The Flower of Aleppo

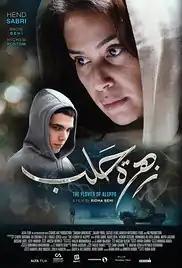
Film poster

The Flower of Aleppo is a 2016 Tunisian drama film directed by Ridha Behi. It was originally selected as the Tunisian entry for the Best Foreign Language Film at the 89th Academy Awards, but this was changed to "As I Open My Eyes" by Leyla Bouzid.